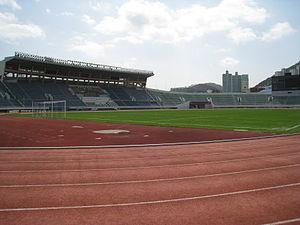
La saison 2020 du Championnat de Corée du Sud de football est la 38ᵉ édition de la première division sud-coréenne, la K League 1. En raison de la pandémie de Covid-19, les douze clubs engagés s'affrontent à deux reprises lors de la phase régulière. À l'issue de celle-ci, les six premiers jouent la poule pour le titre et s'affrontent une ou deux nouvelle fois, tandis que les six derniers font de même au sein de la poule de relégation. Le dernier du classement est relégué, l'avant-dernier doit disputer un barrage de promotion-relégation face à une formation de deuxième division.
Le football est un des vingt-trois sports officiels aux Jeux olympiques de 1988. Il n’y a pas de compétition féminine et la compétition masculine comprend quatre groupes de quatre équipes au premier tour, suivi de quarts de finale, demi-finales et finales du 17 septembre au 1ᵉʳ octobre 1988. Les matchs sont joués dans six stades répartis dans cinq villes sud-coréennes. Le tournoi est organisé par la Korea Football Association ainsi que par le Comité olympique sud-coréen. Vingt-et-unième édition d’une épreuve de football lors de Jeux olympiques, il ne s’agit cependant que de la dix-neuvième à être reconnue par le CIO et la dix-septième par la FIFA.